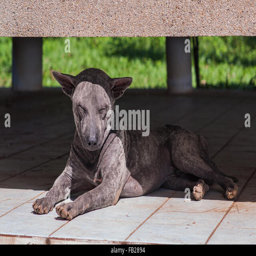
cute dog relaxing on the ground hiding in the shade